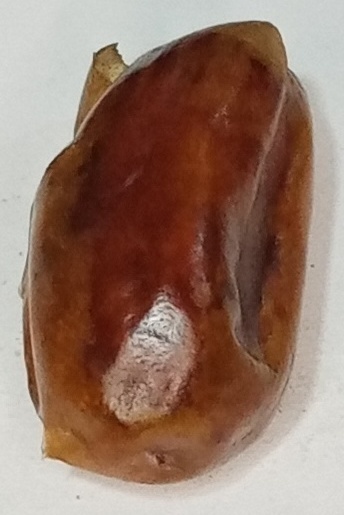
Variety: fasli-toto
Size: large
Grade: grade-1